Houma people

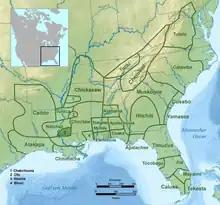
18th-century Houma territory

In 1700, Pierre Le Moyne d'Iberville returned to the Houma village and discovered that half of them had died from disease. A Jesuit priest whom the French had left with the Houma had overseen the construction of a church which was in place in 1700. The Jesuit missionary Jacques Gravier described the Houma as playing chunkey and their village as having 80 cabins. He described their temple with several carved and painted religious statues and a fire-keeper tending to the remains of a female chief. They grew abundant crops, including corn and squash, and raised chickens.